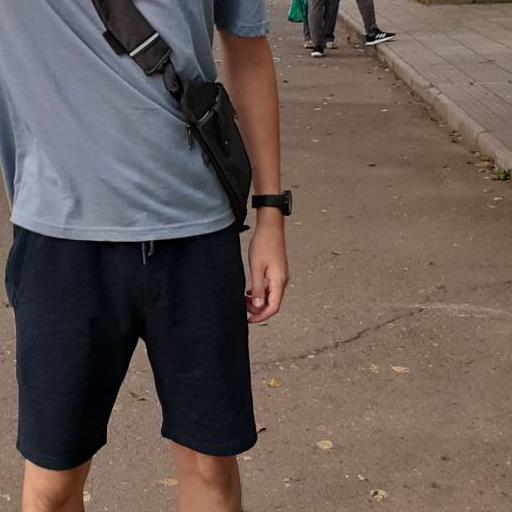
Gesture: no_gesture